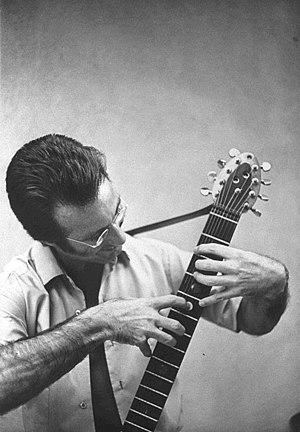
Emmett Chapman est un musicien américain de jazz connu comme l'inventeur du Chapman Stick et auteur d'une méthode de tapping à deux mains.